Hagerstown, Maryland

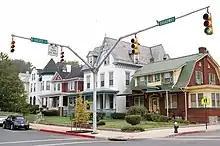
A street corner on Broadway near downtown Hagerstown.

Once primarily an industrial community, Hagerstown's economy depended heavily on railroad transportation and manufacturing, notably of aircraft, trucks, automobiles, textiles, and furniture. Today, the city has a diversified, stable business environment with modern service companies in various fields as well as continued strength in manufacturing and transportation in railroads and highways. Surrounding Hagerstown, there has been and continues to be a strong agricultural presence while tourism, especially with respect to the retail sector, also provides support to the local economy.